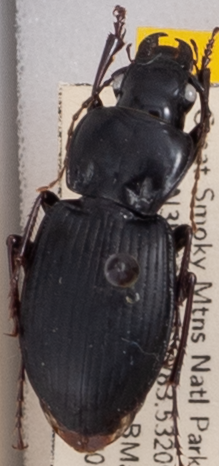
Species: Cyclotrachelus sigillatus
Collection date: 2022-08-02
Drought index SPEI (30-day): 1.69
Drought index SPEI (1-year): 1.16
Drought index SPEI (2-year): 1.642